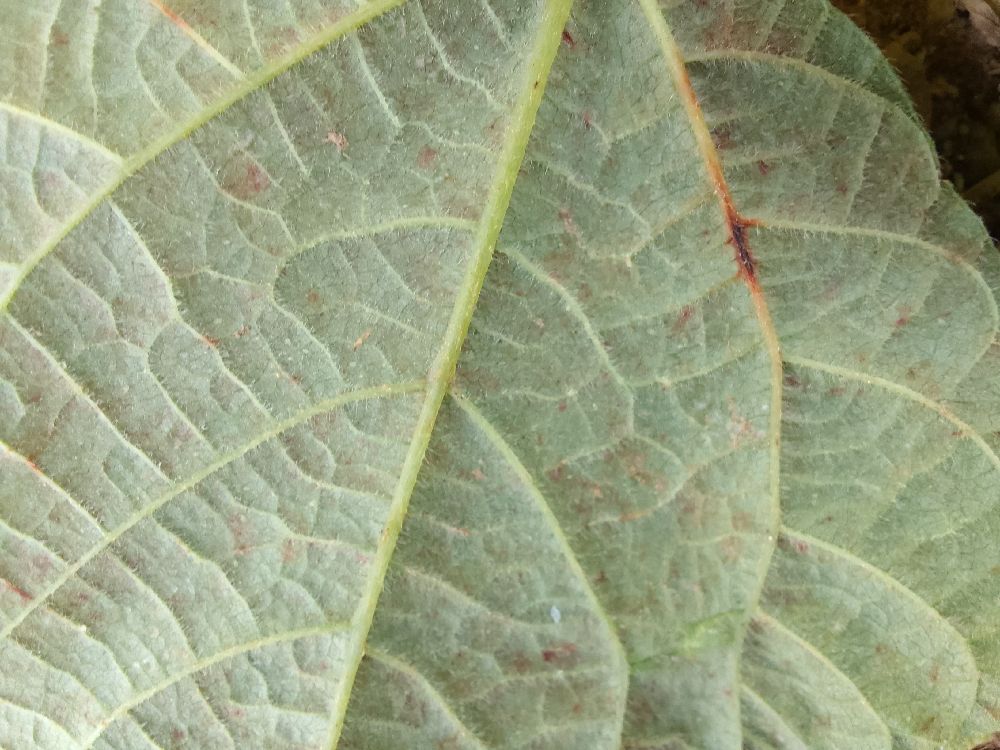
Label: anthracnose